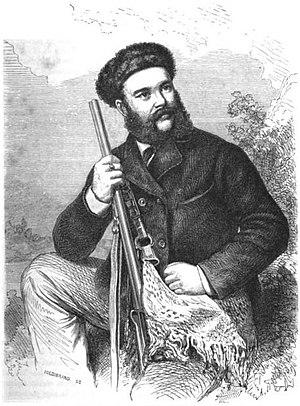
Théodore von Heuglin.